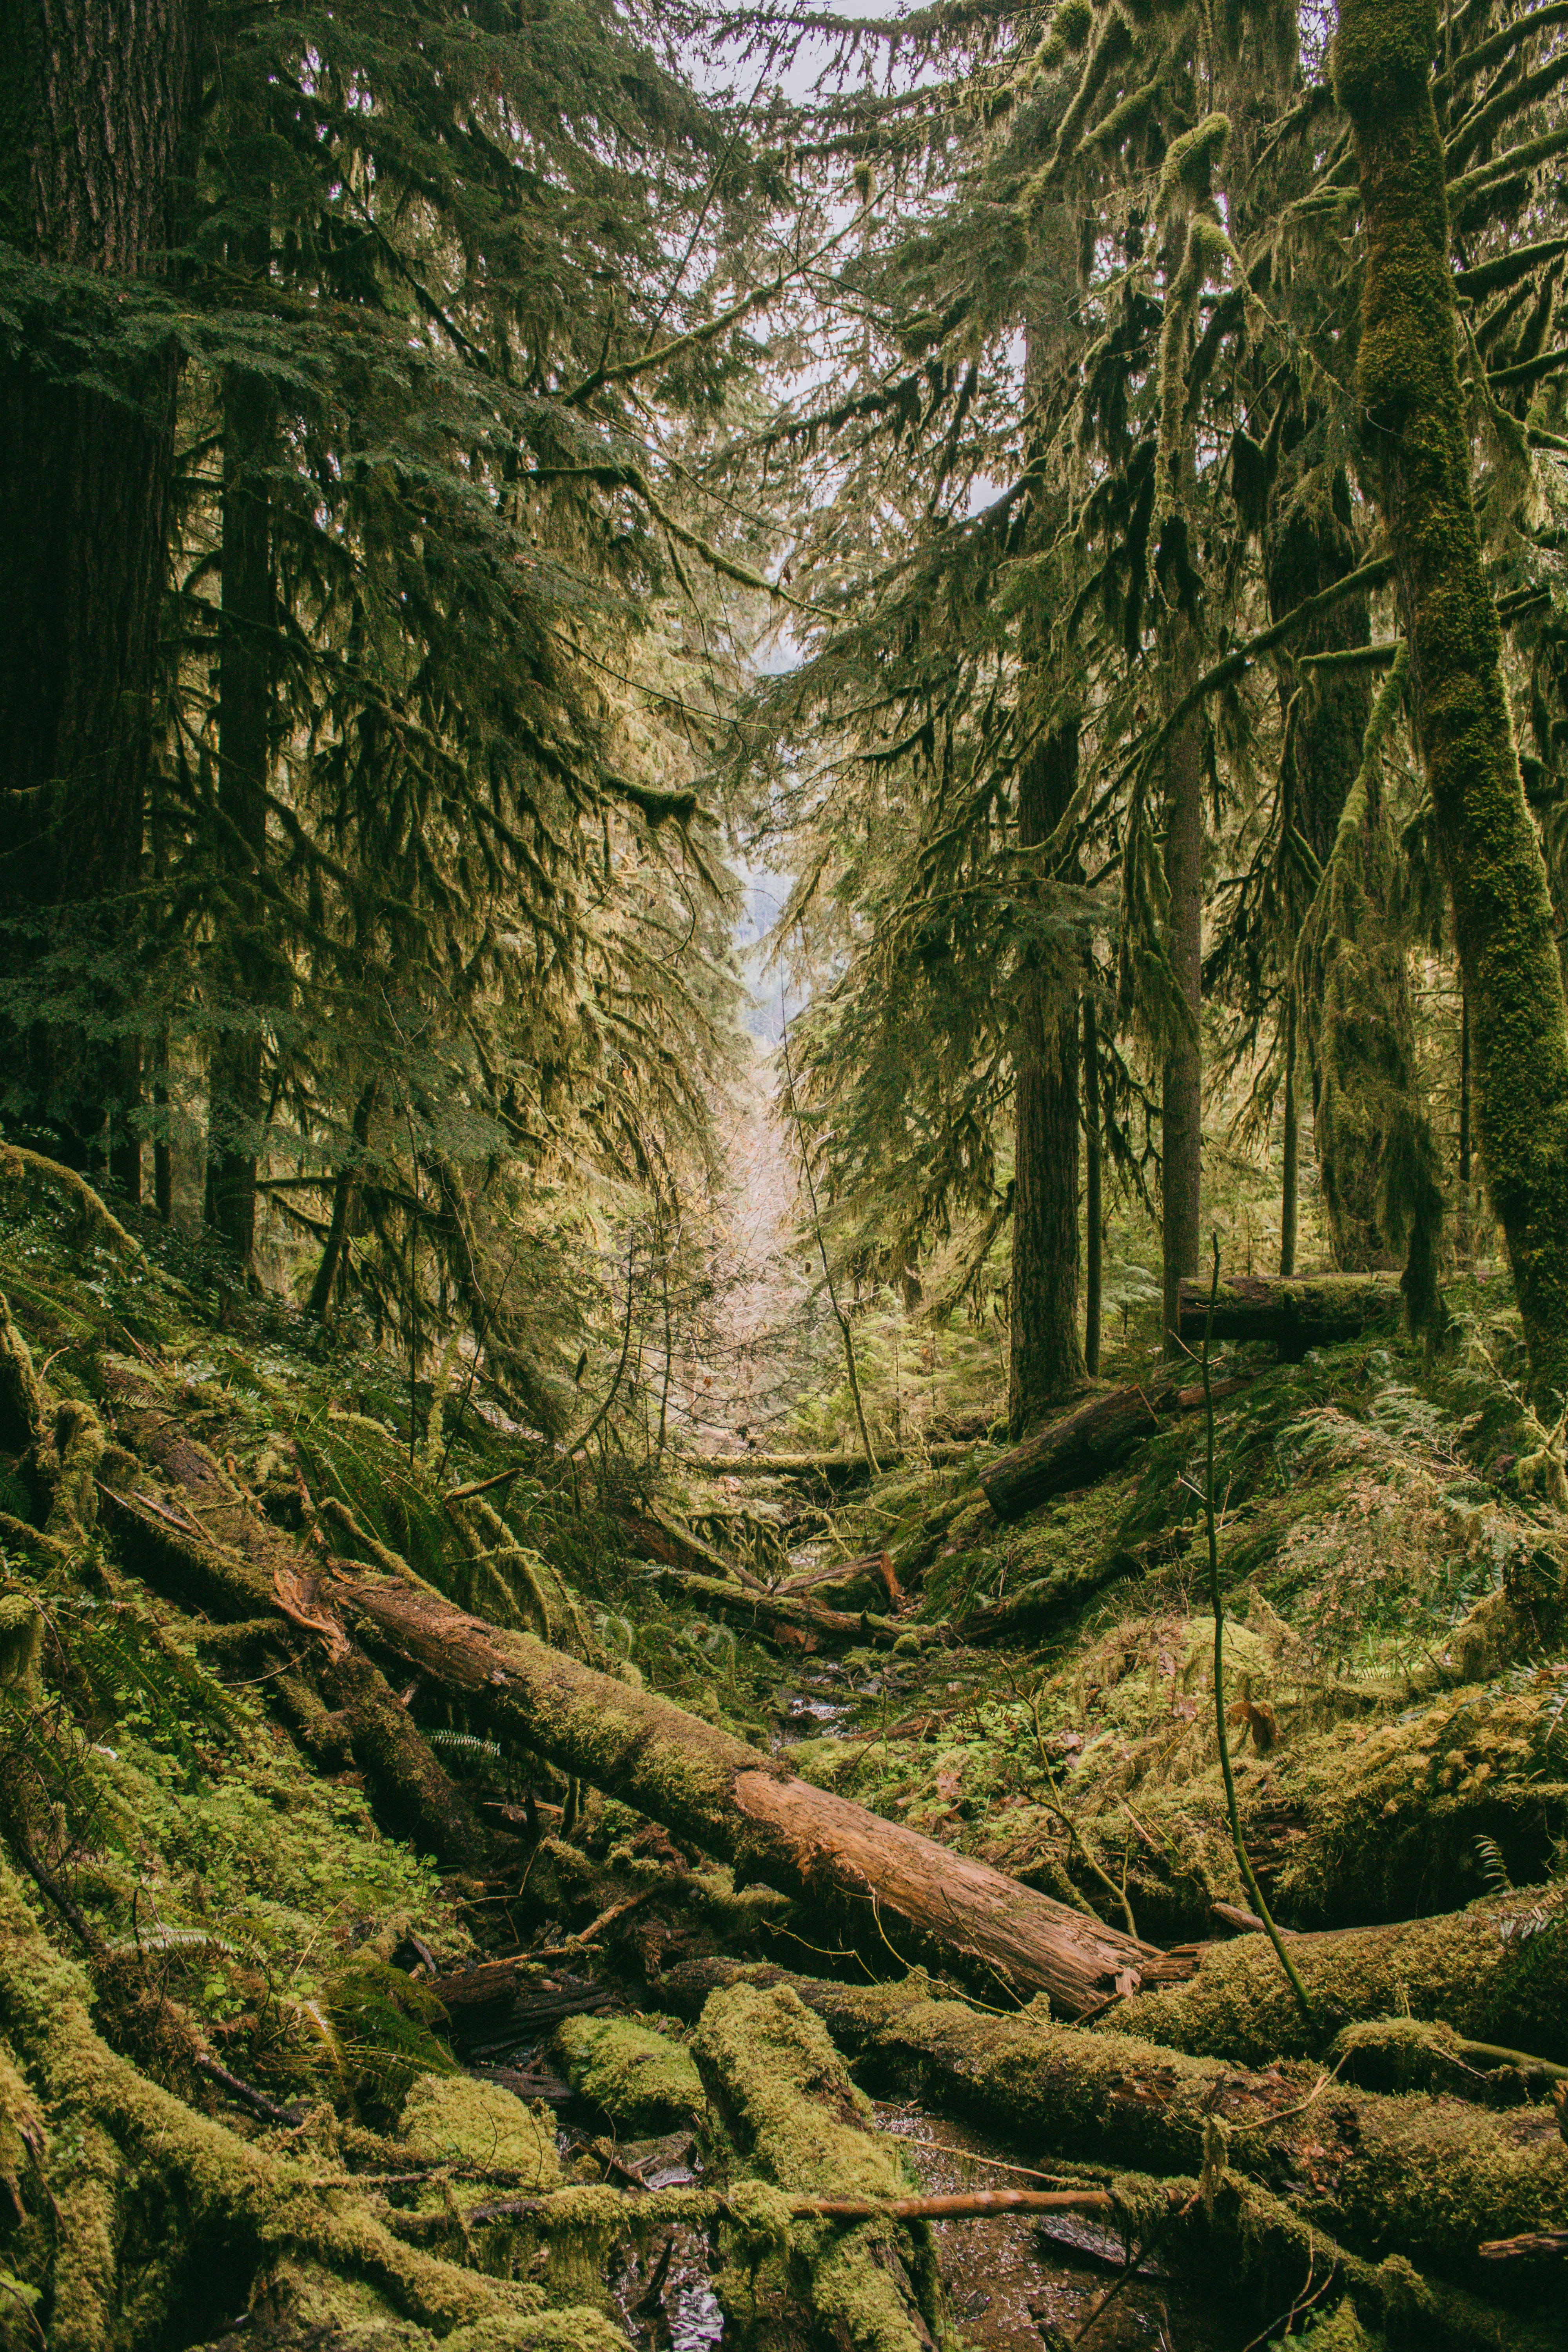
landscape, tree, nature, forest, wilderness, branch, plant, sunlight, leaf, green, jungle, autumn, fir, conifer, spruce, rainforest, woodland, habitat, larch, ecosystem, biome, old growth forest, natural environment, atmospheric phenomenon, woody plant, temperate broadleaf and mixed forest, temperate coniferous forest